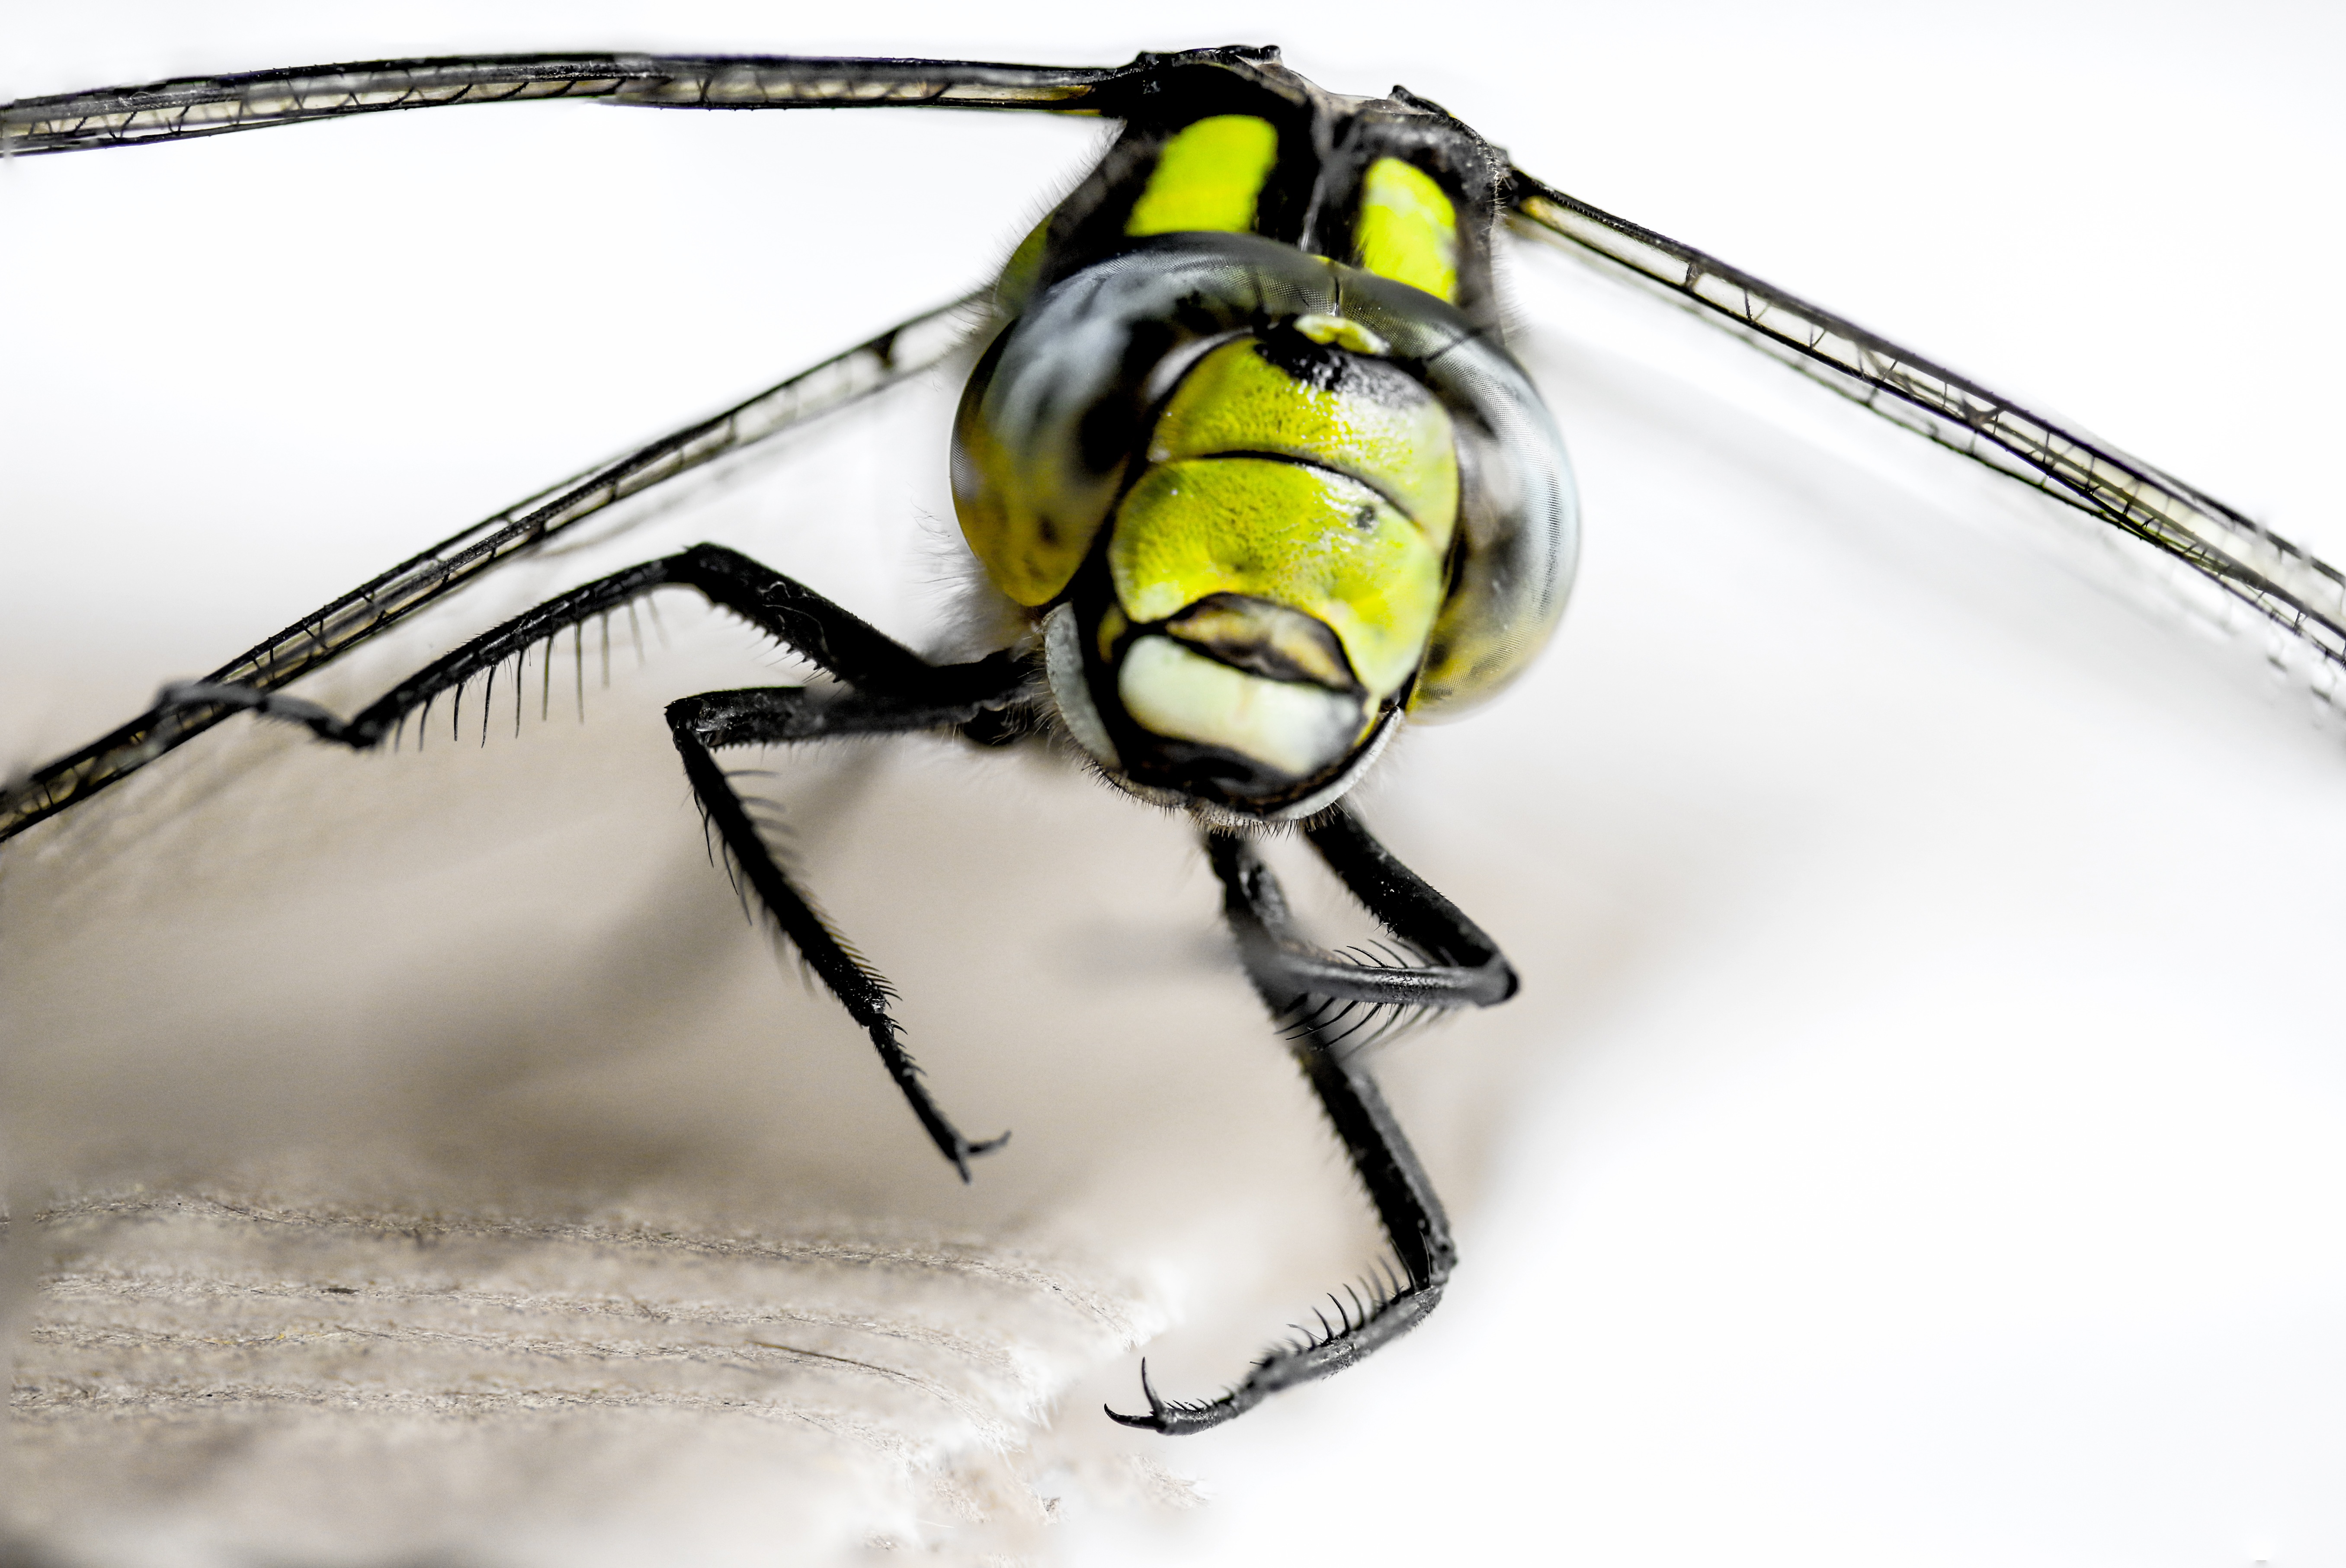
wing, fly, insect, macro, close, invertebrate, close up, dragonfly, hornet, wasp, pest, demoiselle, macro photography, arthropod, dragonflies and damseflies